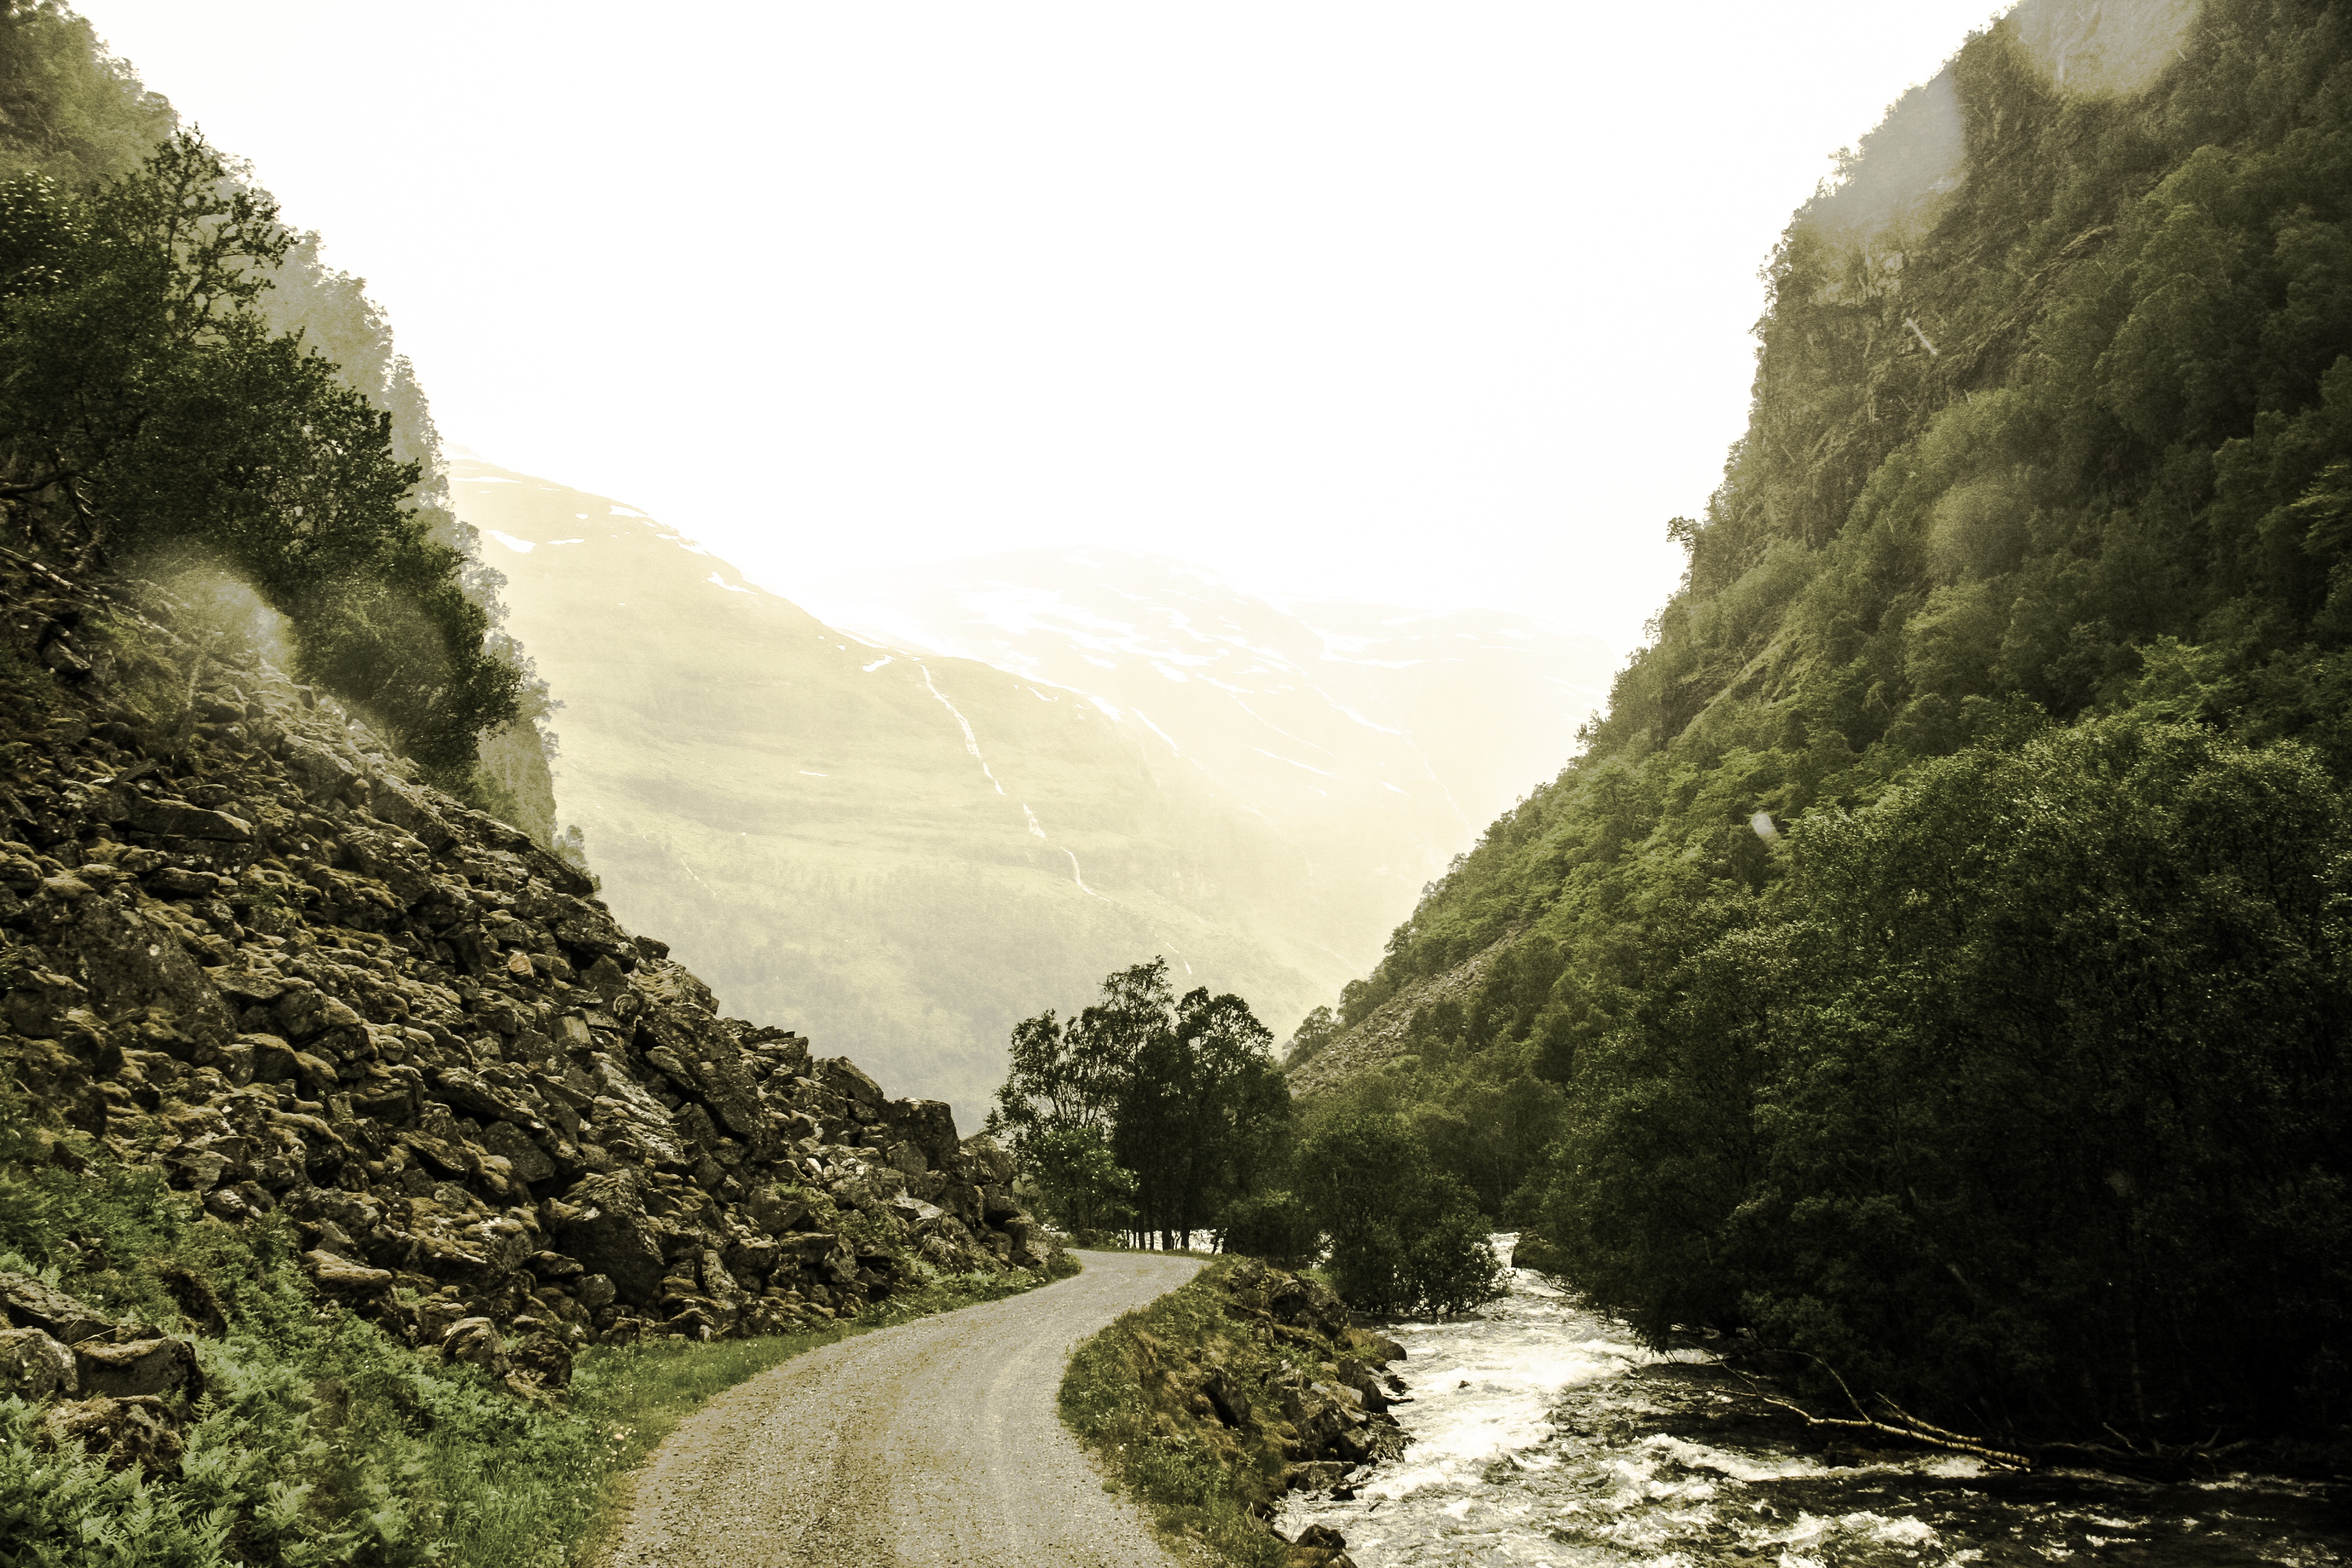
landscape, coast, nature, path, pathway, rock, mountain, hiking, trail, hill, river, valley, mountain range, stream, brook, reservoir, hills, loch, wadi, rural area, landform, geographical feature, atmospheric phenomenon, mountainous landforms